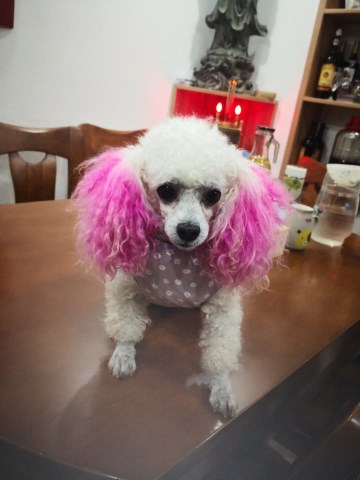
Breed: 2925-n000114-toy_poodle